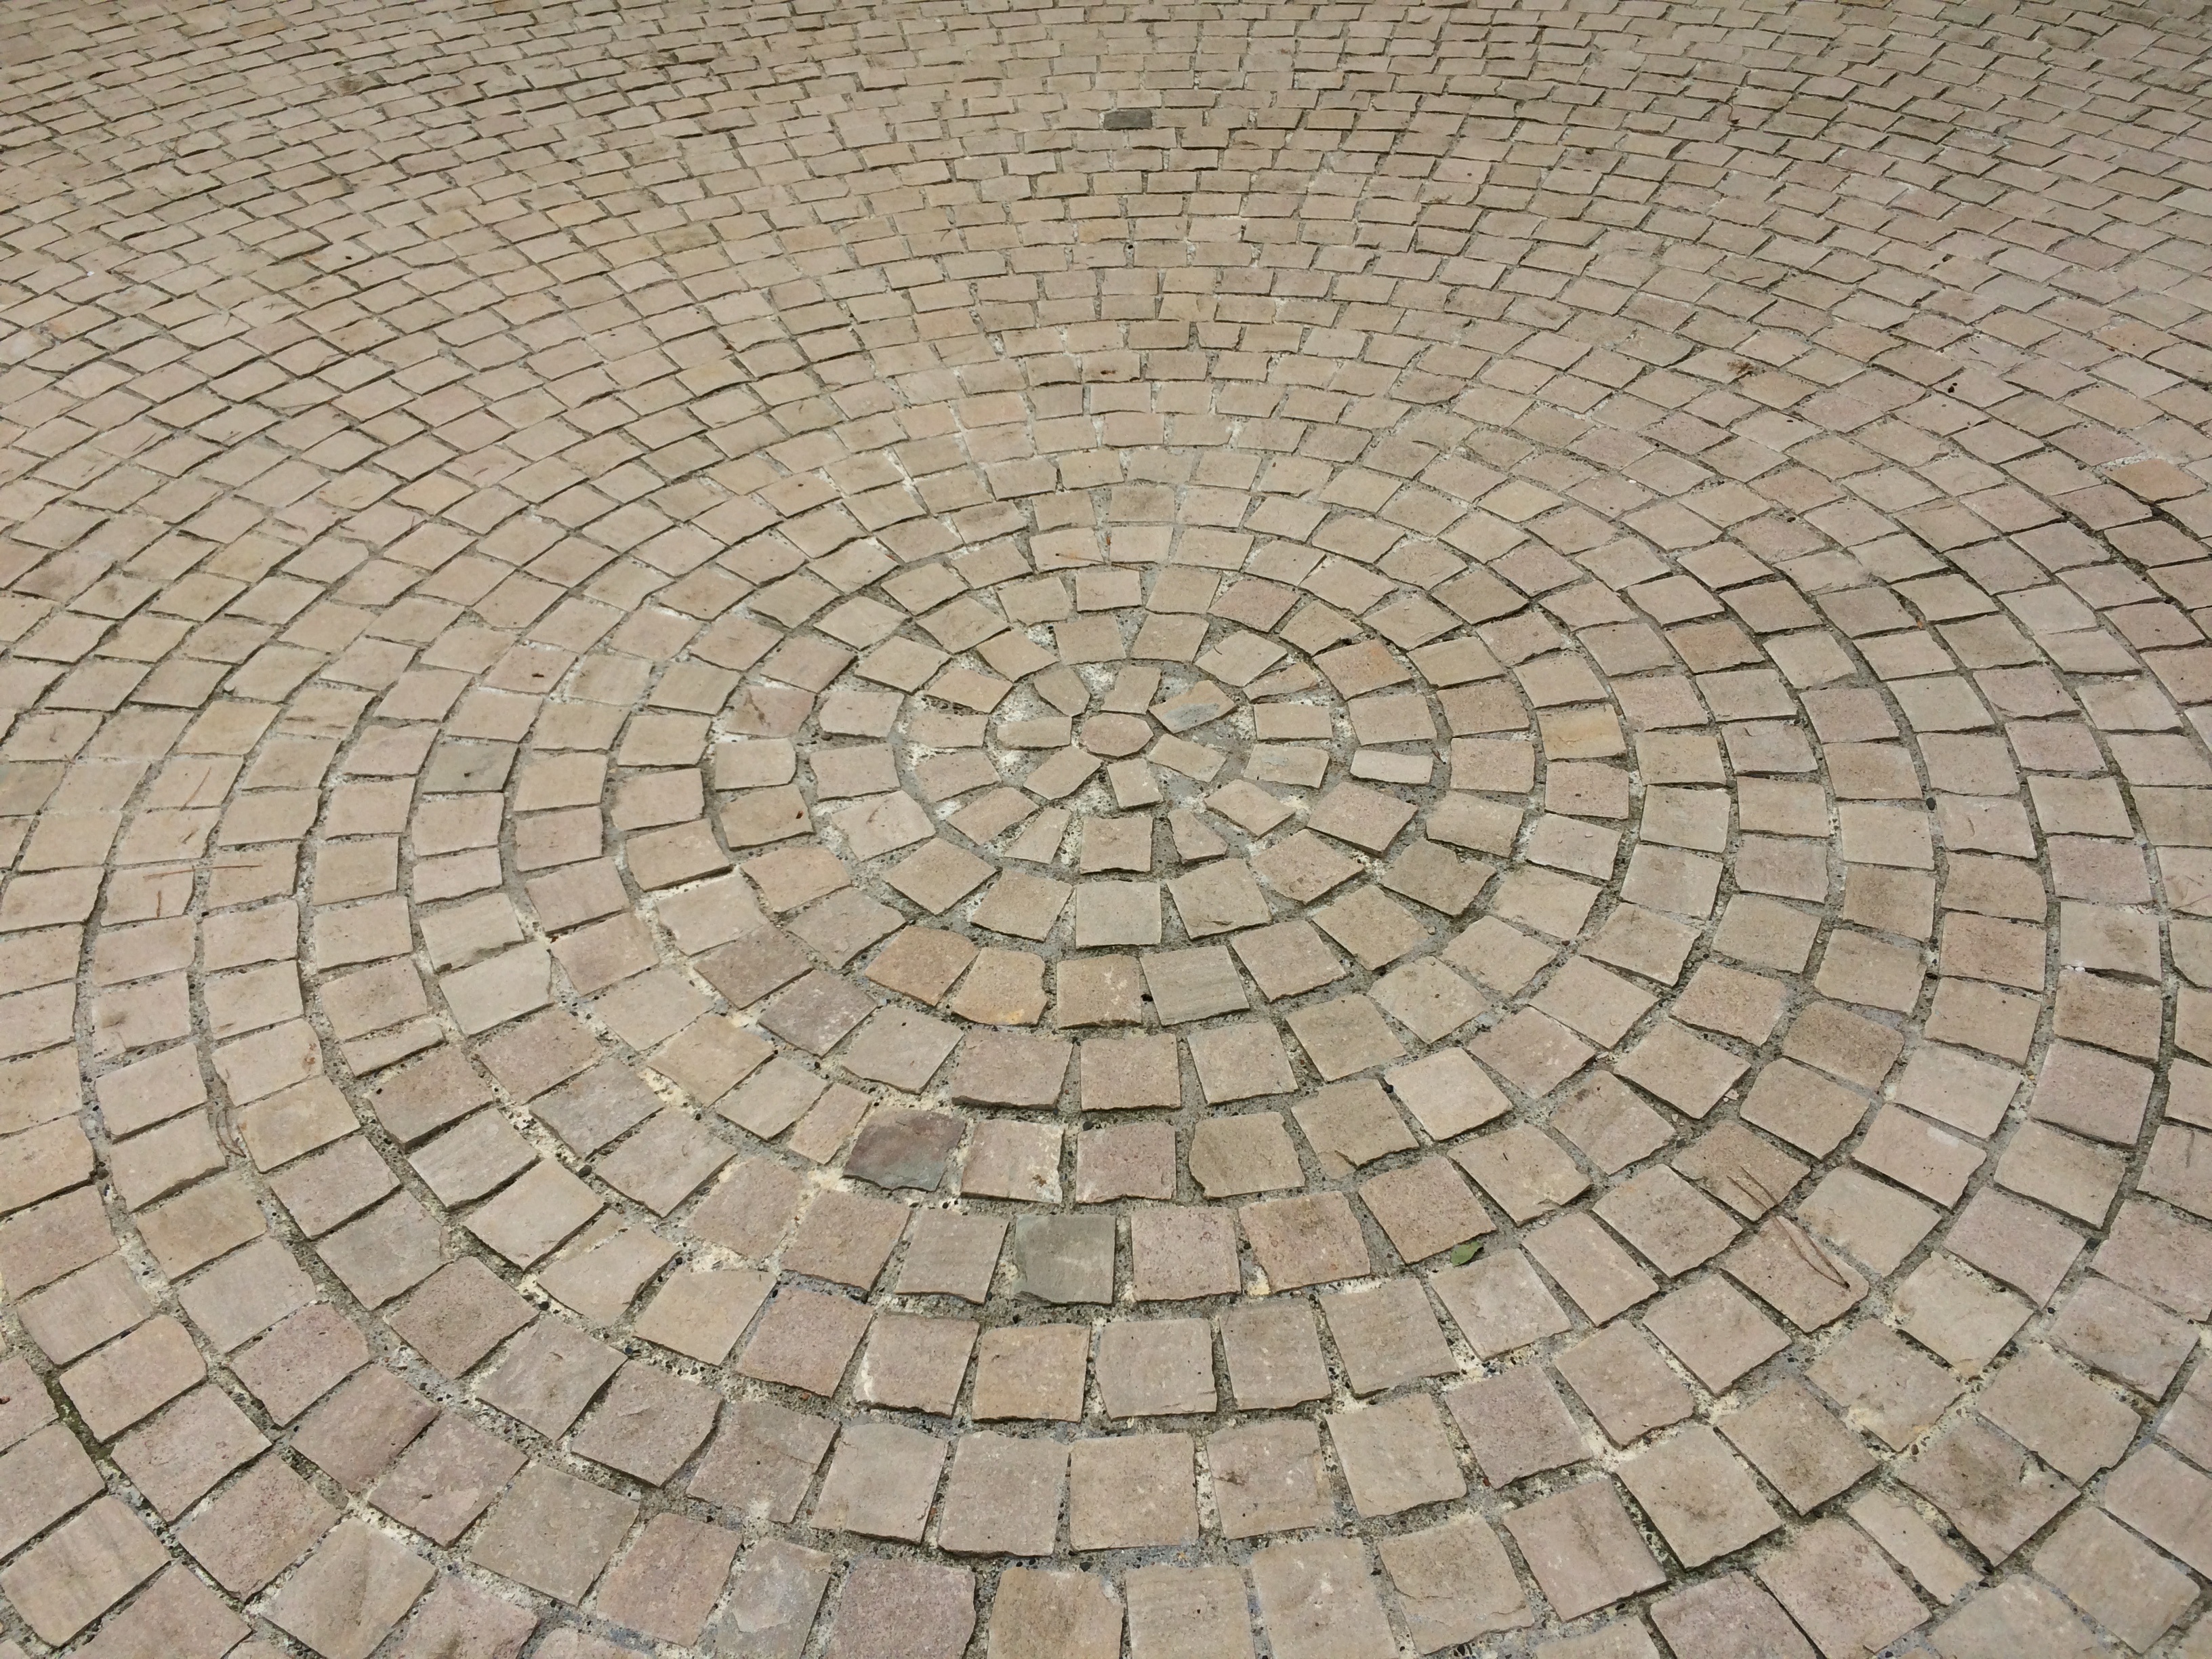
street, floor, cobblestone, pavement, walkway, walk, soil, material, circle, grey, art, flooring, road surface, outdoor structure, flagstone